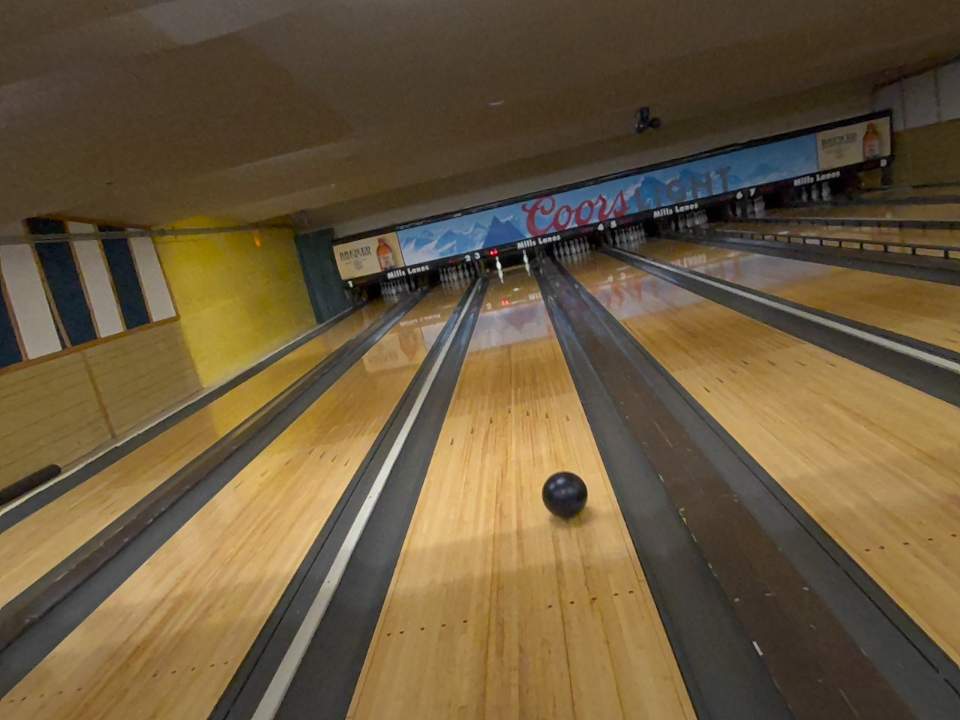
Object: bowling_ball